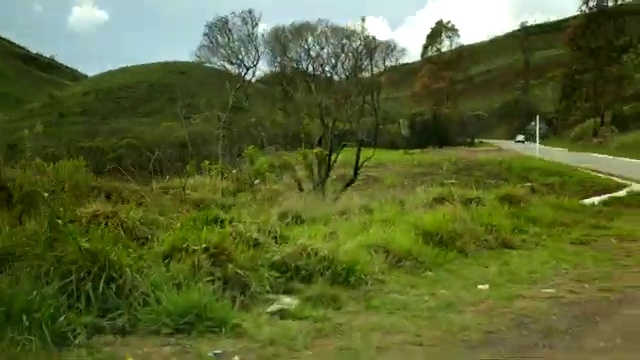
Fire: no
Smoke: no